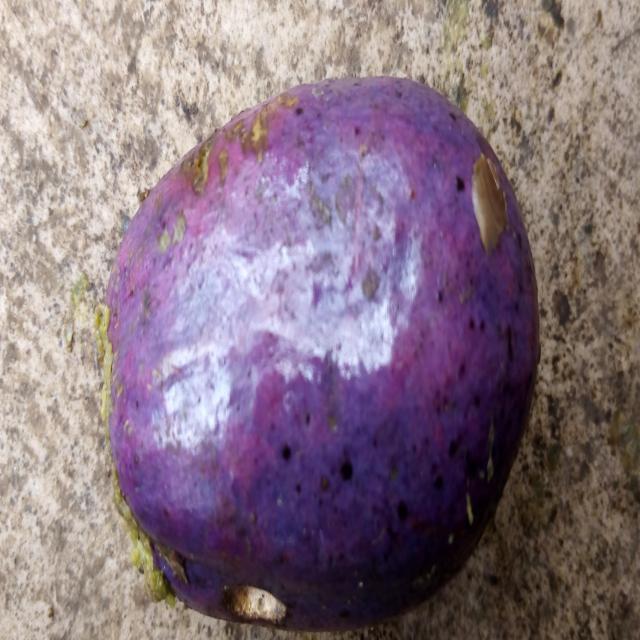
Plum grade: unaffected